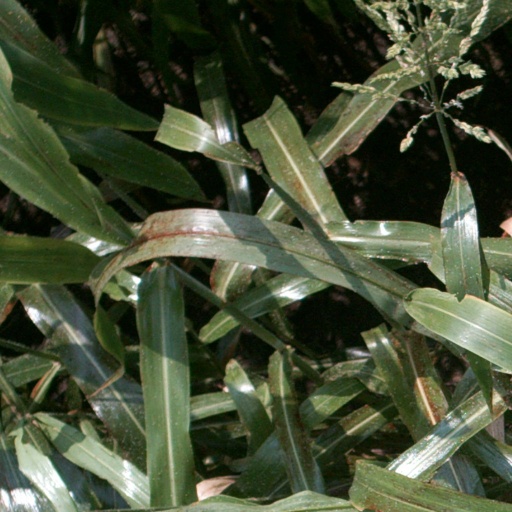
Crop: sorghum